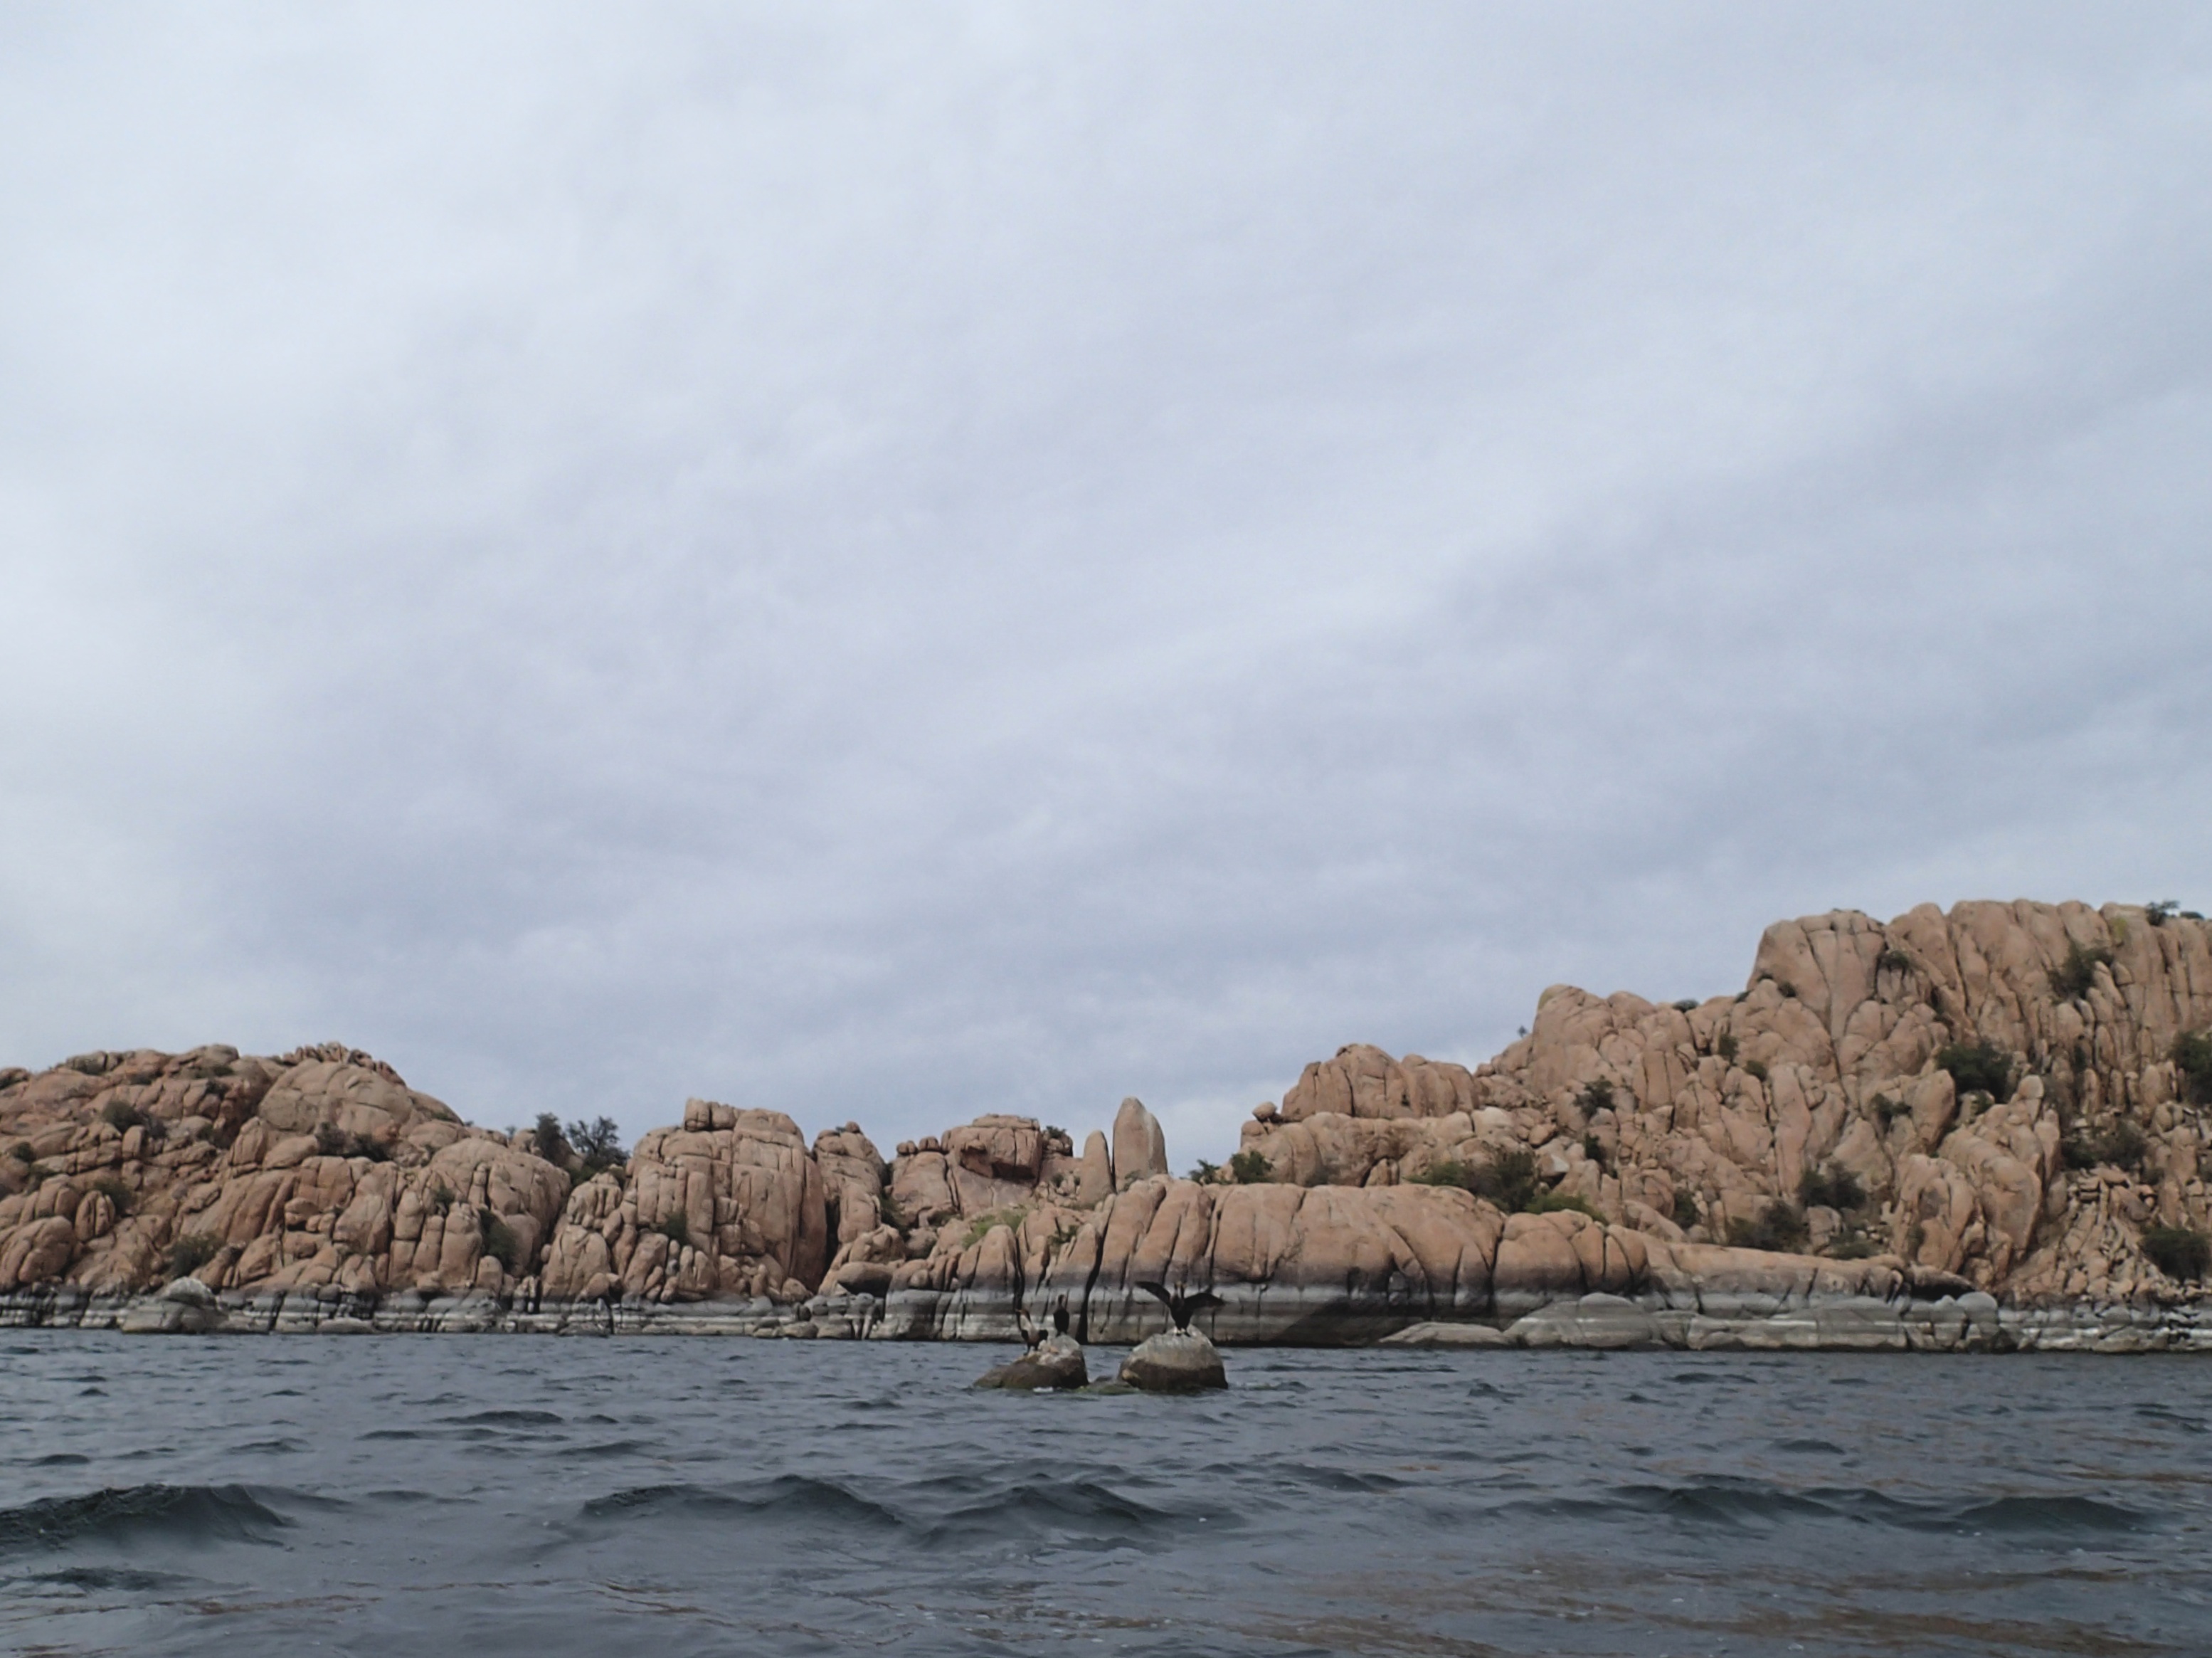
beach, sea, coast, rock, ocean, cloud, shore, cliff, cove, vehicle, bay, terrain, body of water, cape, landform